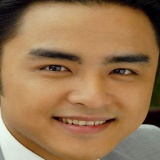
diễn viên Minh Đạo